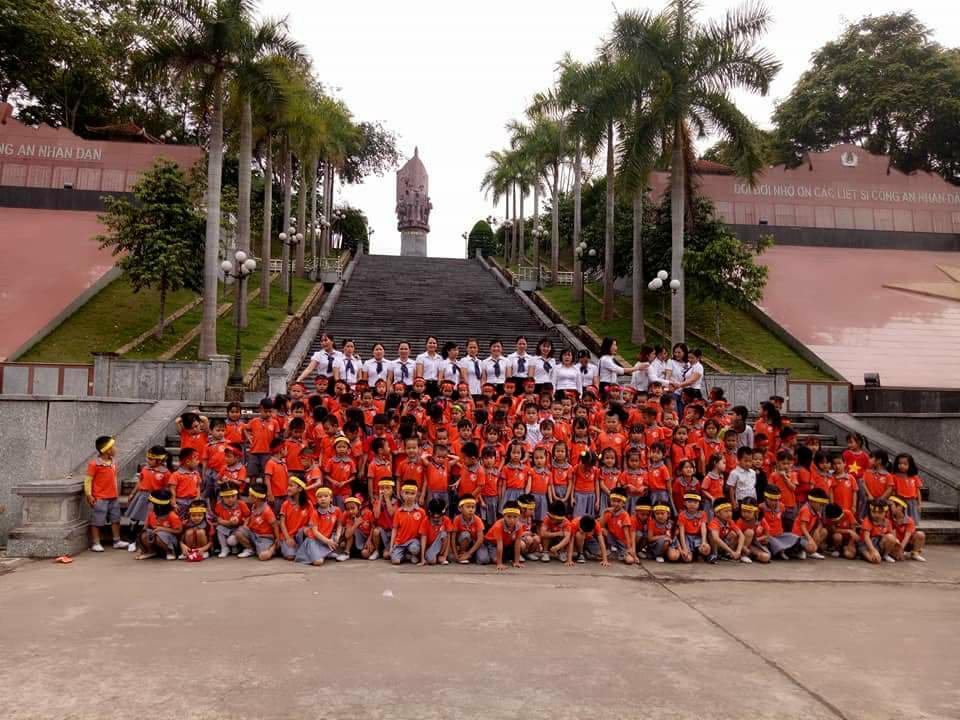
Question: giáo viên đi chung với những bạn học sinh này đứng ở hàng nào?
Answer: hàng cuối cùng